Colorado Christian University

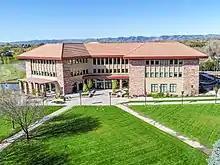
Leprino Hall

In 2002, CCU began searching for a new campus near Ken Caryl, Colorado, after attempting to develop their Foothills Campus near Morrison, Colorado. For over 40 years, CCU held classes on the 53-acre site, which the university shared with Christian radio station KWBI (later purchased by K-Love). Plans failed to rezone additional property at the site for future use, and it has since been abandoned and demolished.